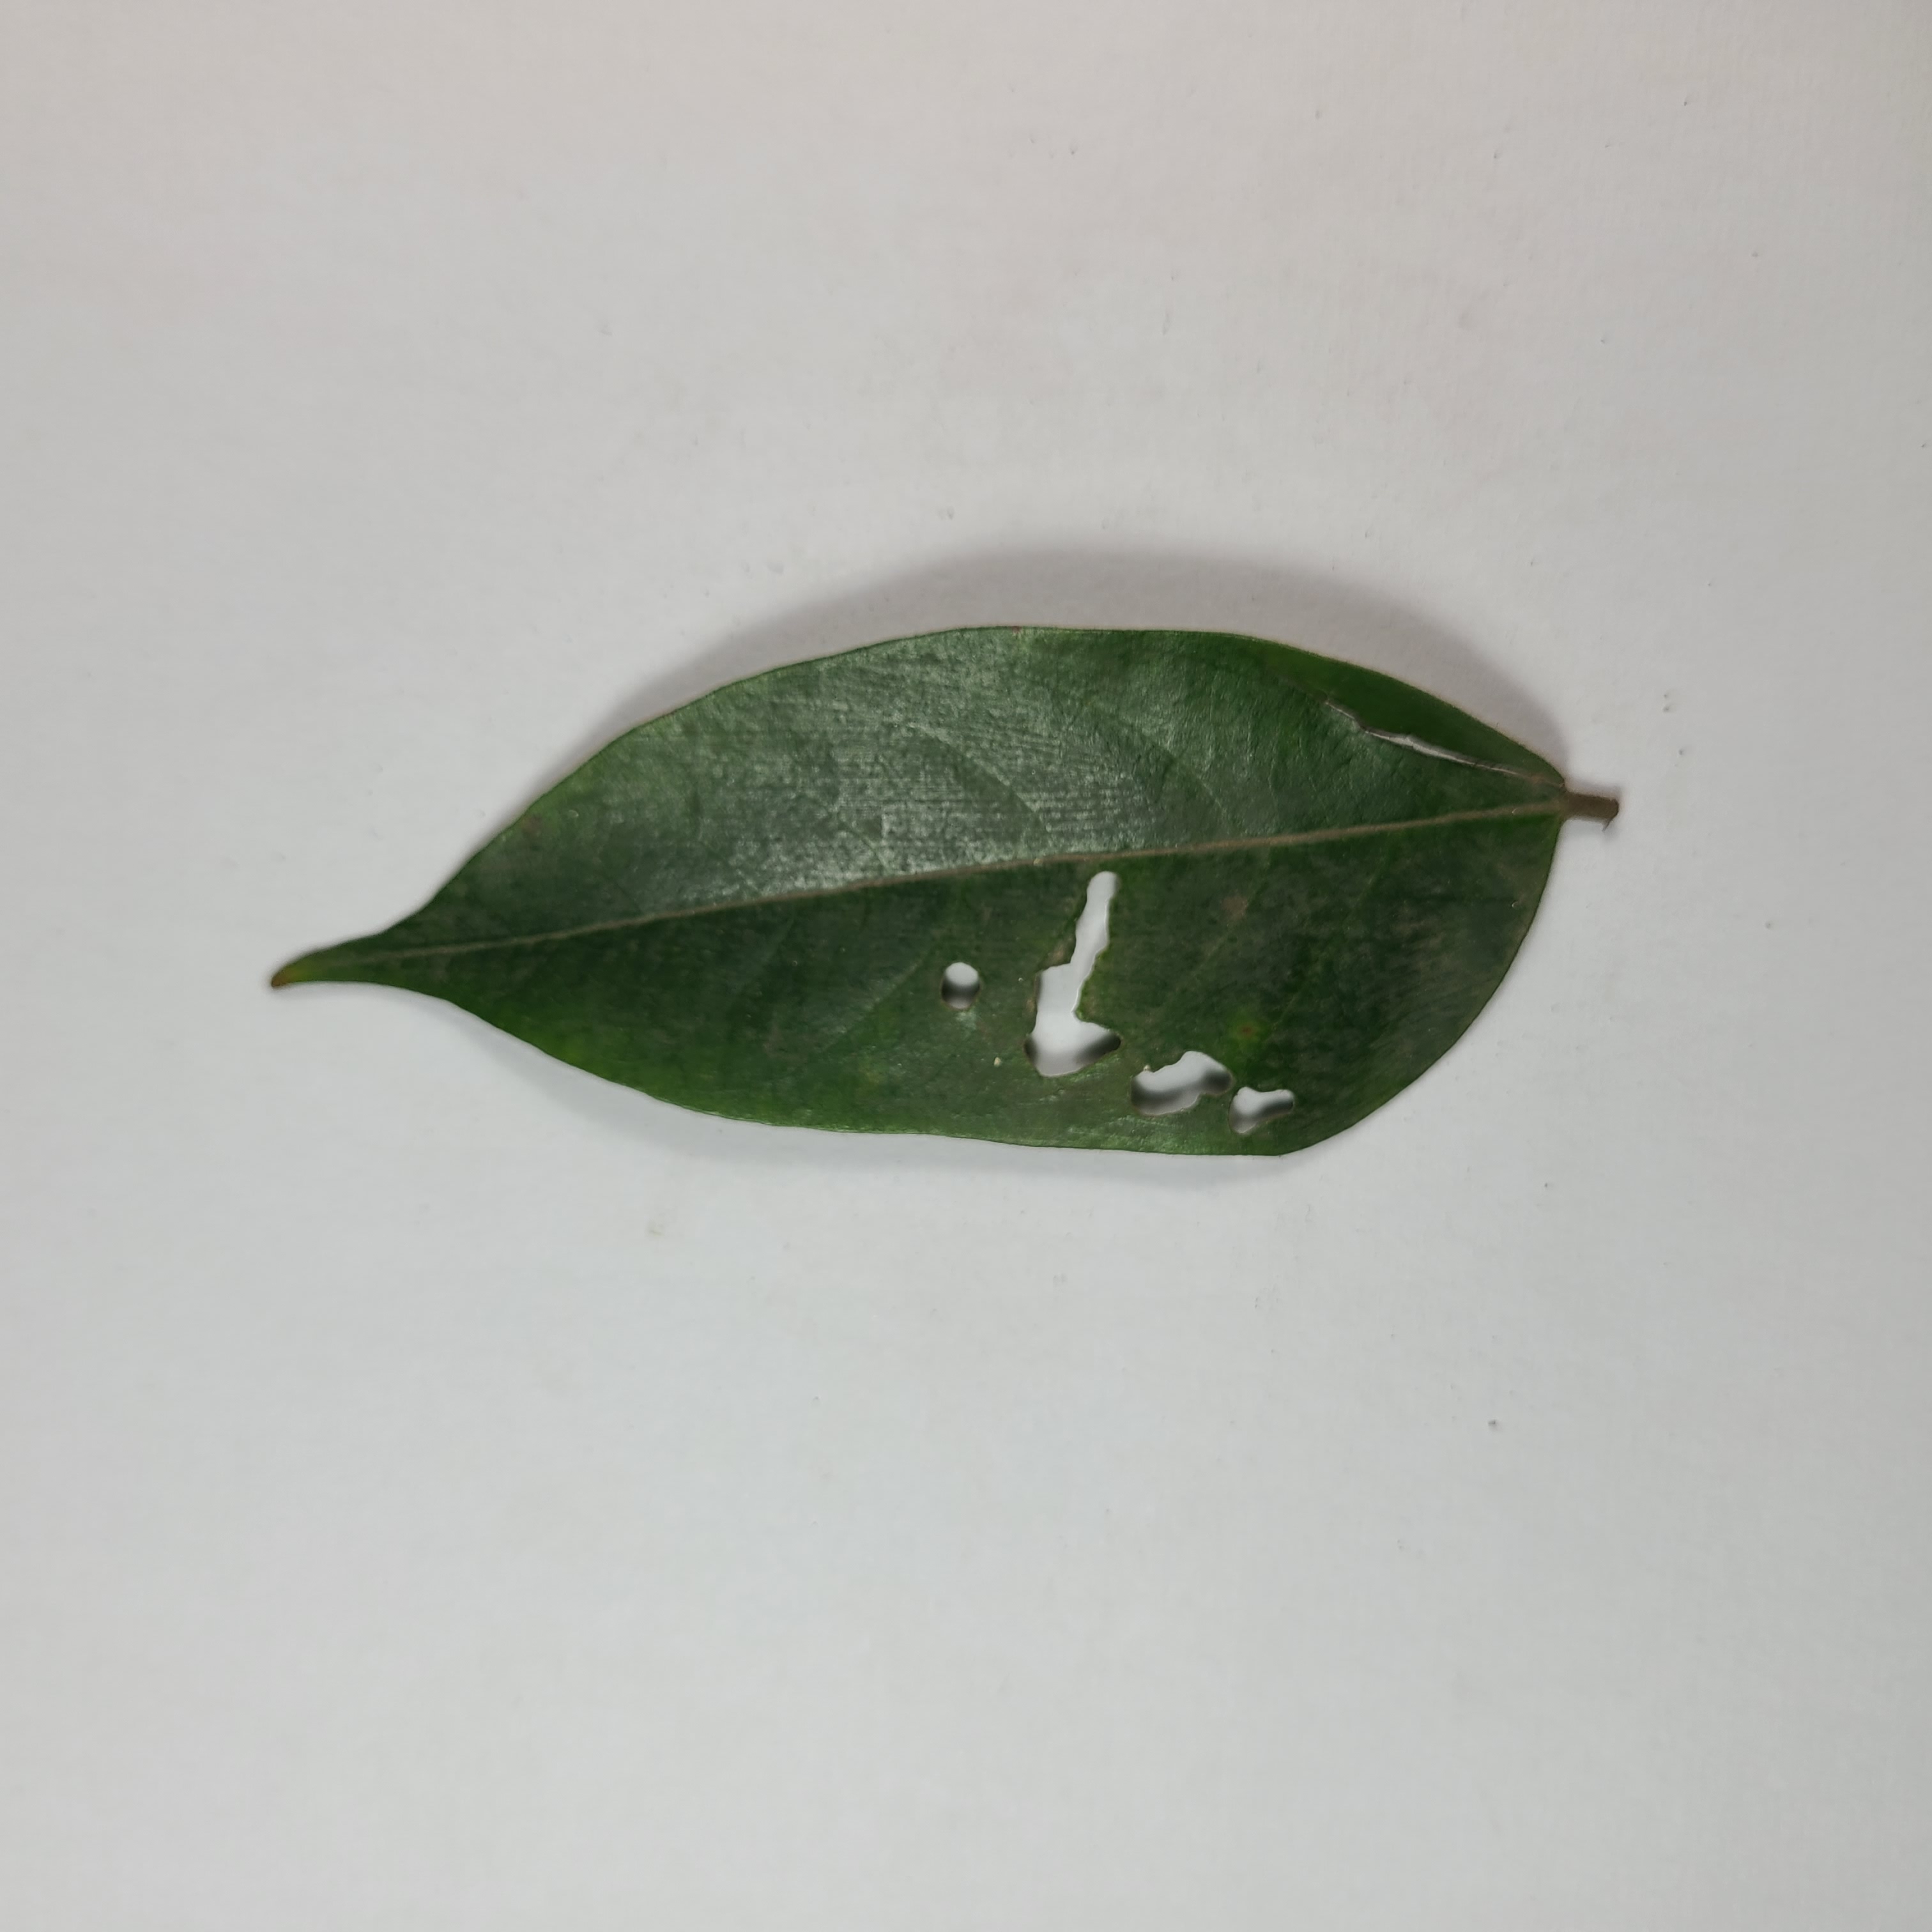
Label: Insect Hole leaves